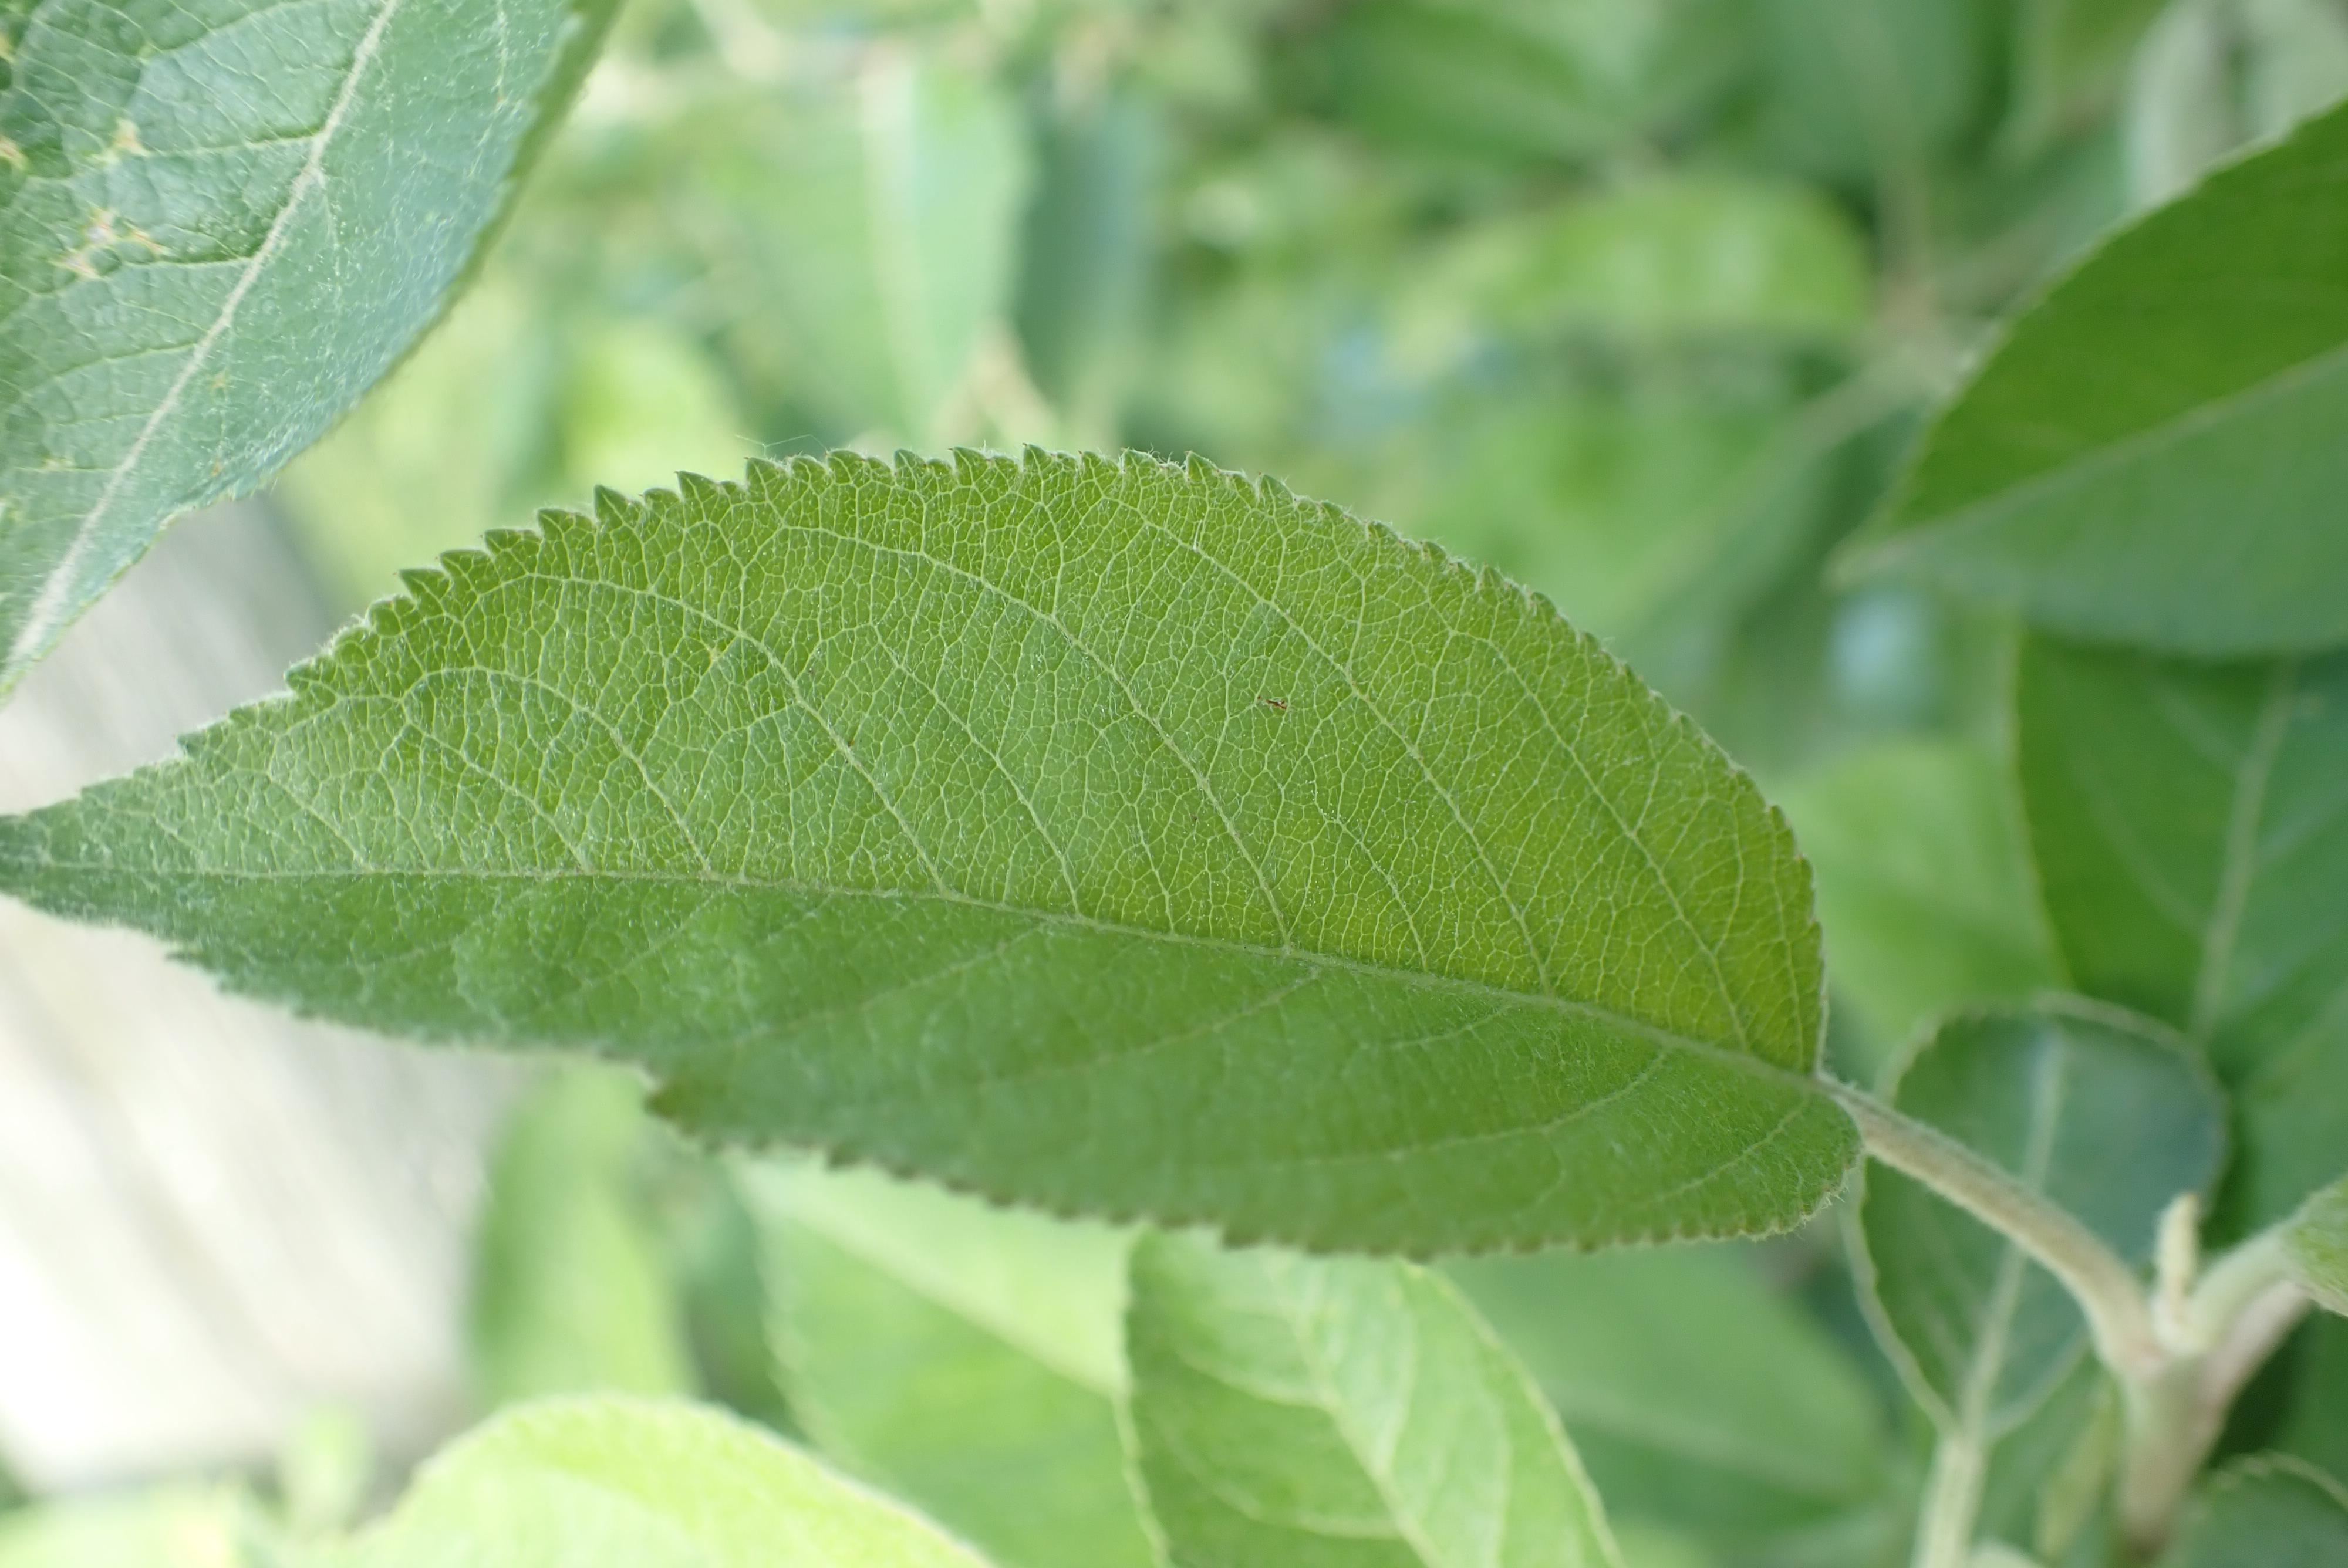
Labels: healthy